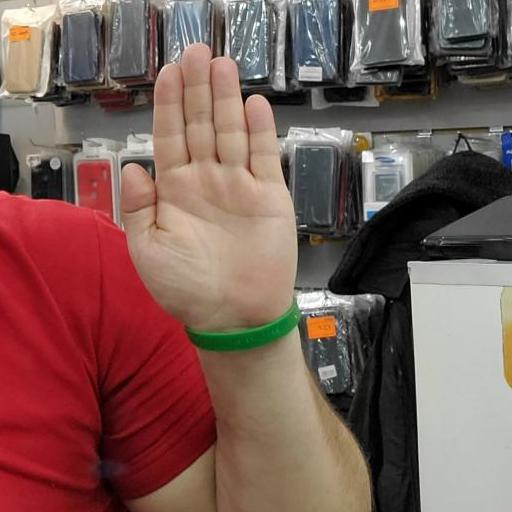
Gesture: stop